Ohio State Fair

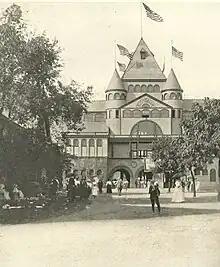
Main exhibition building, 1901

In 1846, the Ohio General Assembly created the 53-member Ohio State Board of Agriculture. One of the Board's first acts was to establish a District Fair. The resulting 1847 District Fair at Wilmington, Ohio and the 1848 District Fair at Xenia, Ohio were both successful, leading to the planning of a State Fair.